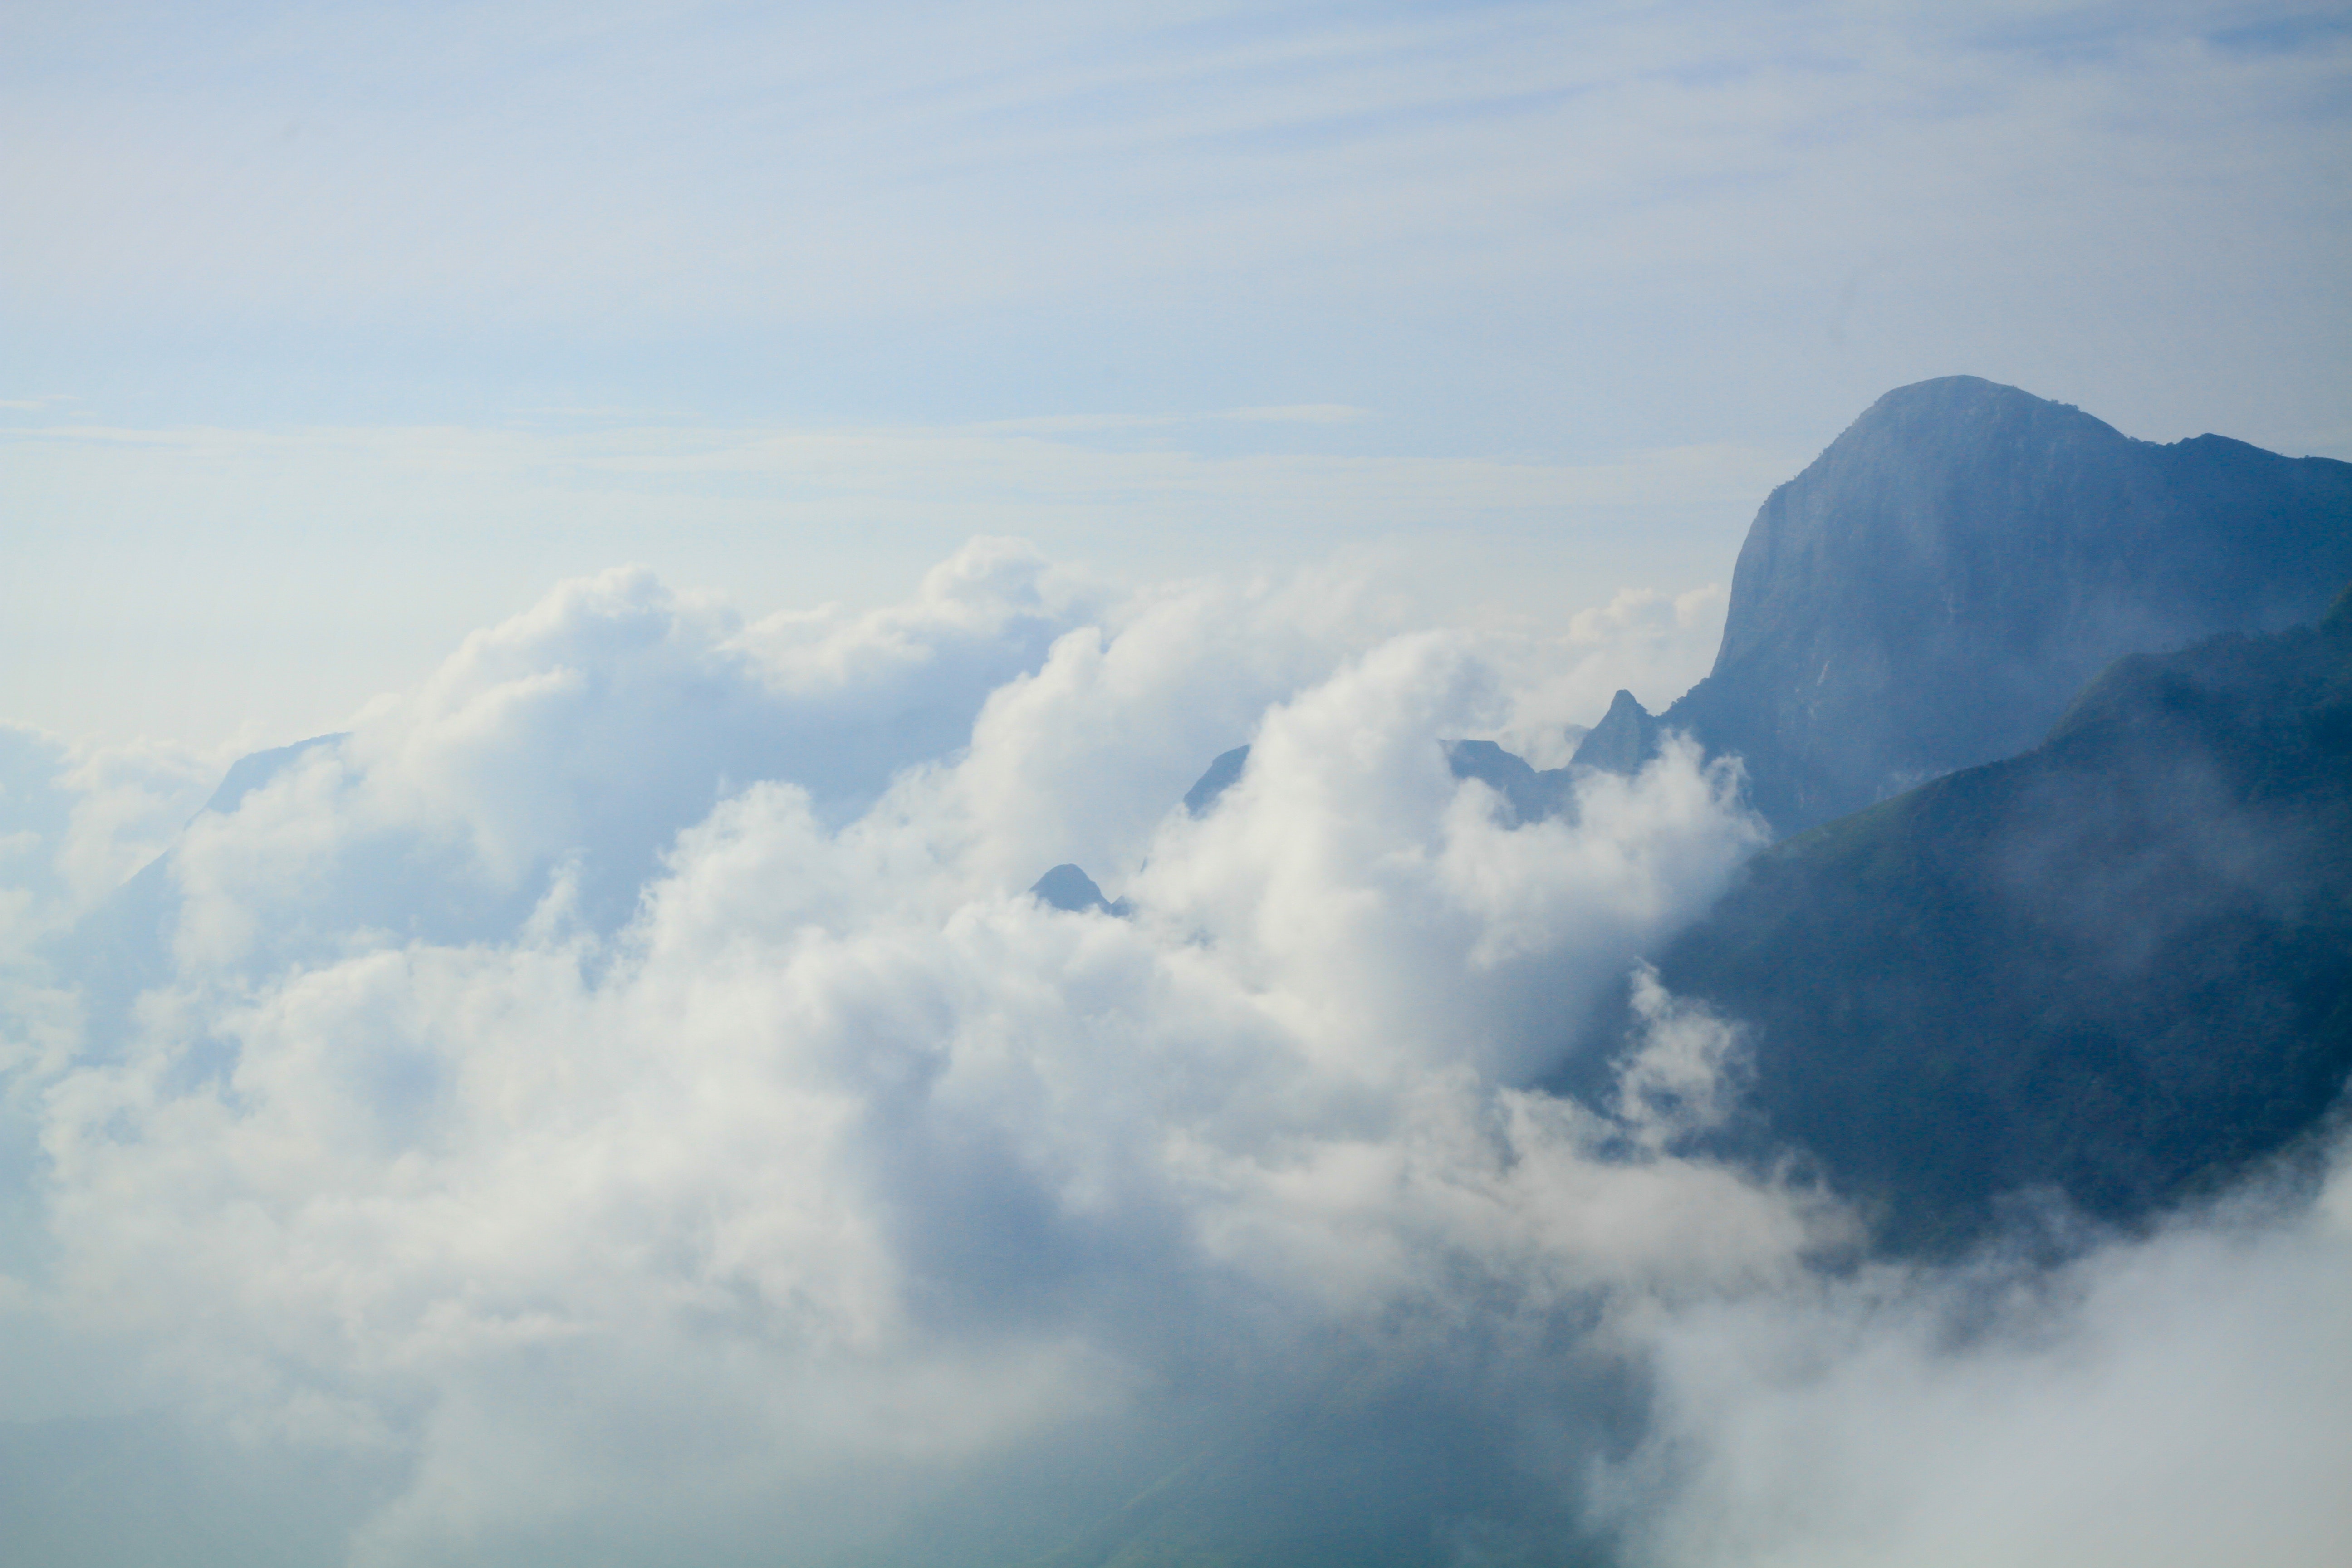
sky, cloud, blue, daytime, cumulus, atmospheric phenomenon, atmosphere, meteorological phenomenon, mountain, calm, geological phenomenon, mountain range, hill station